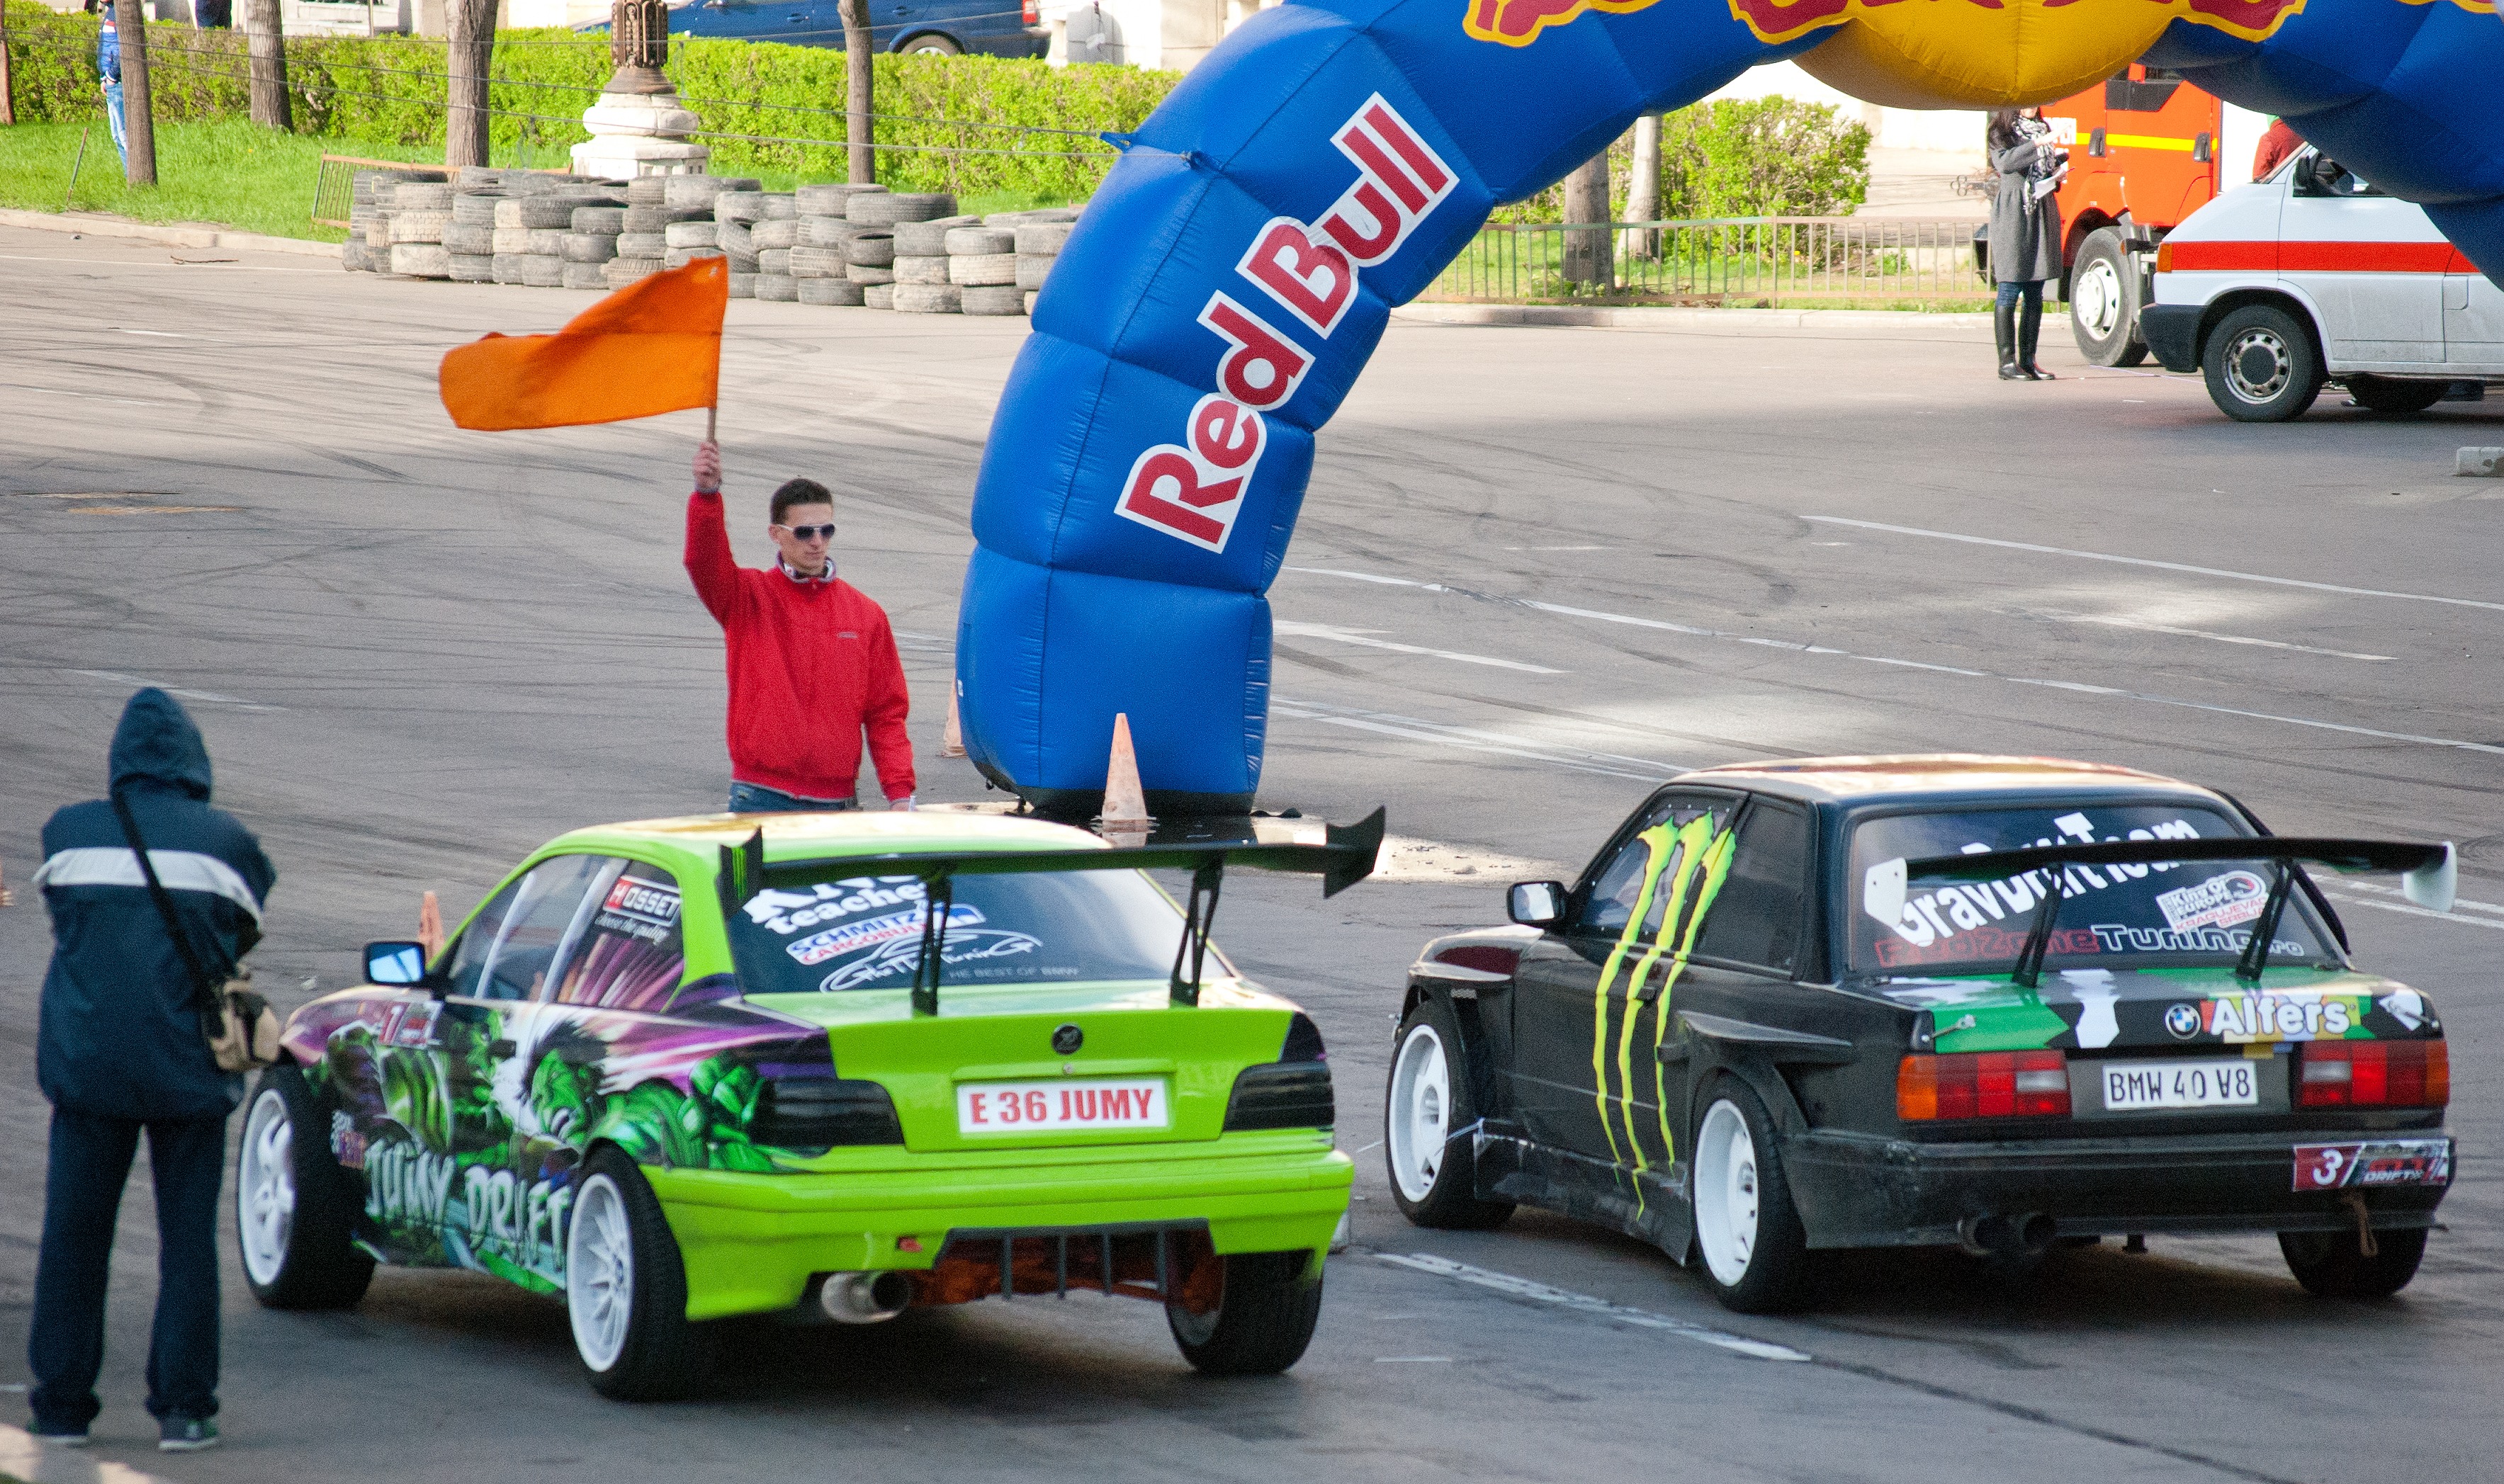
structure, sport, car, automobile, vehicle, auto, speed, race car, race, sports, cars, racing, motor, race track, motorsport, formula, racing cars, auto racing, automobile make, sport venue, stock car racing, rallycross, dirt track racing, rallying